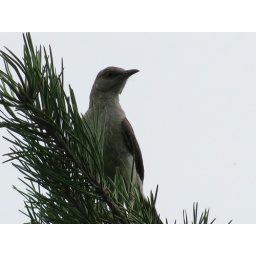
Sitting in the pine tree in the side yard.